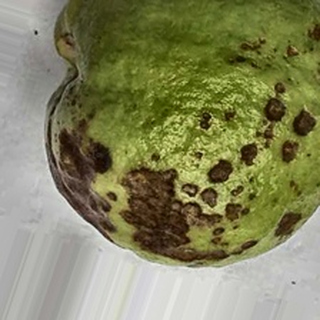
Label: guava_anthracnose